Ludwig Diels

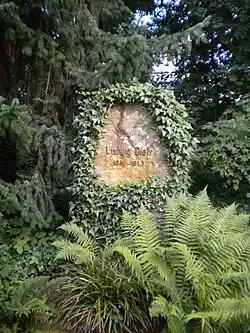
Ludwig Diels's tombstone at botanical garden in Berlin-Dahlem

Diels was born in Hamburg, the son of the classical scholar Hermann Alexander Diels. From 1900 to 1902 he traveled together with Ernst Georg Pritzel through South Africa, Java, Australia and New Zealand.